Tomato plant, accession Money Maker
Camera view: bottom (45 deg); turntable rotation: 330 degrees
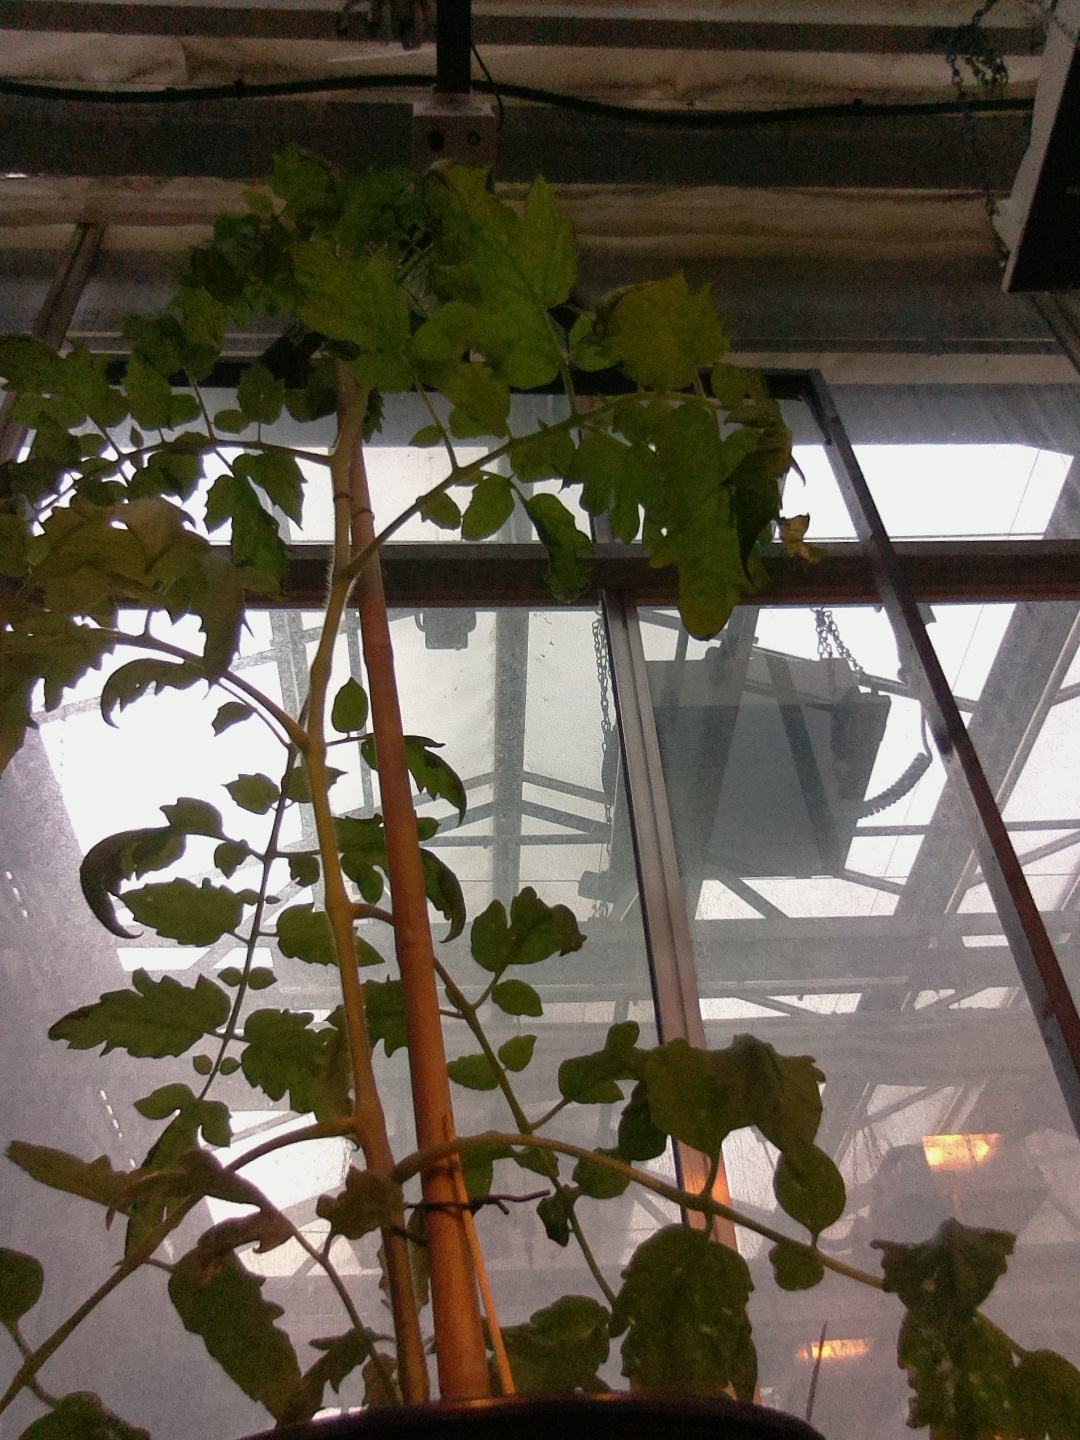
BBCH growth stage 20: First Side shoot start formed